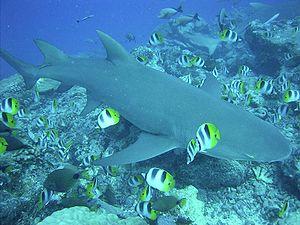
Le Requin-citron faucille ou Requin-limon faucille, parfois appelé requin-citron, est une espèce de requins, de la famille des Carcharhinidés, largement distribuée dans les eaux tropicales du bassin Indo-Pacifique. Elle est étroitement liée au vrai requin-citron, les deux espèces étant presque identiques en apparence : les deux requins sont trapus, à tête large, avec deux nageoires dorsales de taille égale et une coloration jaunâtre. Comme son nom commun l'indique, le requin-citron faucille diffère de son homologue américain notamment par ses nageoires plus falciformes. Cette espèce peut atteindre 3,8 m de long. Il habite généralement les eaux de moins de 92 m de profondeur dans une grande variété d'habitats, aussi bien les mangroves que les récifs coralliens.